Bronwyn Oliver

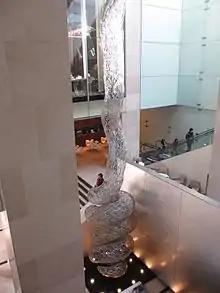
A sixteen-metre-high sculpture made out of many aluminium wires, brazed together in a structure suggesting the form of a giant, curling vine

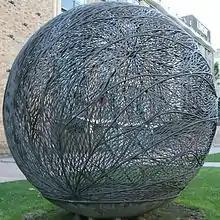
A three-metre-diameter globe-shaped bronze sculpture fabricated out of brazed copper alloy wire

Oliver was not one to intellectualise her creativity: she preferred to talk about the process of creating her artworks rather than their meanings. Asked about how she approached her art, she stated: